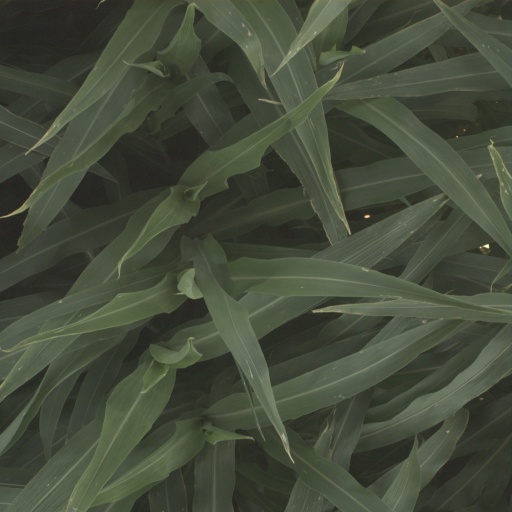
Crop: sorghum